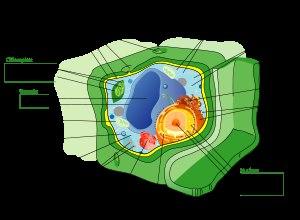
La mécanique cellulaire est un sous-domaine de la biophysique qui se concentre sur les propriétés mécaniques des cellules vivantes et sur leur relation avec les fonctions cellulaires. Il englobe des aspects de la biophysique cellulaire, de la biomécanique, de la rhéologie, de la matière molle, de la mécanobiologie et de la biologie cellulaire.